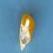
Maize quality: Bad